Pontiac Transportation Center

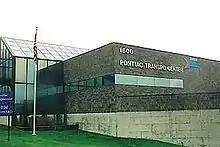
The former transportation center building in 2002

The first railroad service between Pontiac and Detroit by The Detroit & Pontiac railroad started in 1843. Since August 1931 the Grand Trunk Western Railroad (GTWR, a subsidiary of the Canadian National Railway) provided commuter rail service from Pontiac to Detroit. Until 1960, the Grand Trunk Western operated through passenger trains from Detroit through Pontiac to Grand Rapids, on to Muskegon, where ferries could be boarded, for travelling across Lake Michigan, to Milwaukee.